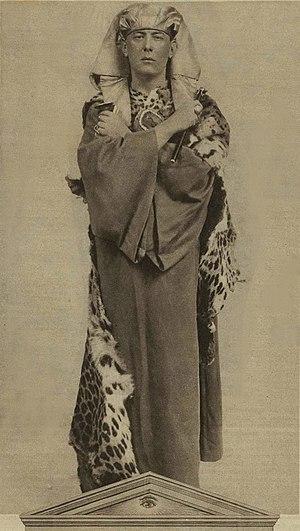
Edward Alexander Crowley est né le 12 octobre 1875 à Royal Leamington Spa dans le Warwickshire et décédé 1ᵉʳ décembre 1947 à Hastings. Dit Aleister Crowley, il est également connu comme Maître Therion, Frater Perdurabo, The Great Beast 666 ou « L’homme le plus malsain du monde ». C'est un écrivain, poète, occultiste, franc-maçon, tarologue et astrologue britannique.